Venus Callipyge

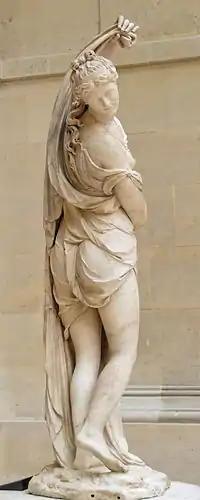
"Venus Callipyge" by François Barois, 1683–1686 (Musée du Louvre)

The restorers' decision to have the figure look over her back greatly affected subsequent interpretations, to the point that the classicists Mary Beard and J. G. W. Henderson describe it as having "created a 'masterpiece' in place of a fragment". The restored statue's pose draws further attention to the naked buttocks and gives the figure a distinctly erotic aspect. The restoration recalled in the minds of viewers a story recorded in Athenaeus's "Deipnosophistae" about the founding of a temple of "Aphrodite Kallipygos" in ancient Syracuse, Sicily. According to Athenaeus, two beautiful sisters from a farm near Syracuse argued over which of them had the shapelier buttocks and accosted a young passerby to have him judge. They showed themselves off to the traveler, the son of a rich man, and he voted for the elder sister. Subsequently, he became smitten with her and fell ill with love-sickness. Learning what had happened, the man's younger brother went out to see the girls for himself and fell in love with the younger sister. Thereafter the brothers refused to consider any other brides, so their father arranged for the sisters to come marry them. The citizens dubbed the sisters "Kallipugoi" ("Women with Beautiful Buttocks"), and with their new-found prosperity, they dedicated a temple to Aphrodite, calling her Kallipygos.